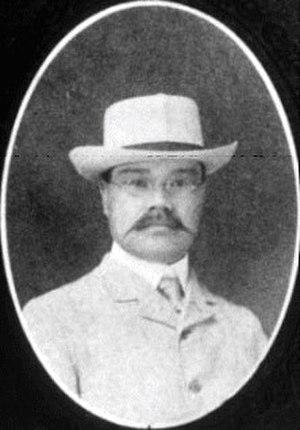
Saibara Seitō, né le 11 octobre 1861 dans la province de Tosa au Japon et décédé à l'âge de 78 ans le 11 avril 1939 à Webster au Texas, est un agriculteur, politicien, missionnaire et colon japonais qui contribua à l'introduction de la culture du riz dans le Sud des États-Unis.